Commandant's Quarters (Dearborn, Michigan)

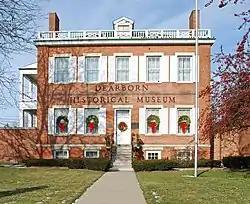

The Commandant's Quarters at the Dearborn Arsenal is a United States military structure located at 21950 Michigan Avenue in Dearborn, Michigan. Built in 1834, it is the oldest building in Dearborn still located on its original site. It is considered to be one of the seven most significant buildings in Michigan. It was designated as a Michigan State Historic Site in 1956 and listed on the National Register of Historic Places in 1970.